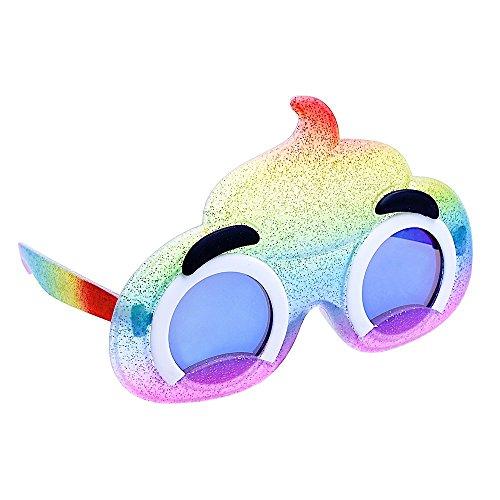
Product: Sun-Staches Costume Sunglasses Emoji Lil' Characters Rainbow Poop Party Favors UV400
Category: Clothing, Shoes & Jewelry | Costumes & Accessories | Kids & Baby | Boys | Accessories
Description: All Sun-Staches Sunglasses provide 100% UV400 protection and impact resistant lenses because we care.
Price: $5.99
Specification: ProductDimensions:9x1x7inches|ItemWeight:1.6ounces|ShippingWeight:1.6ounces(Viewshippingratesandpolicies)|ASIN:B009RULTAE|Itemmodelnumber:SG3383|Manufacturerrecommendedage:3months-8years